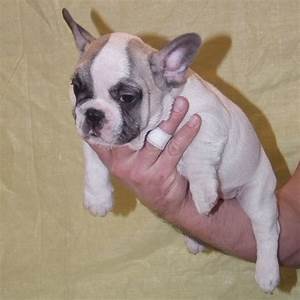
Label: dog